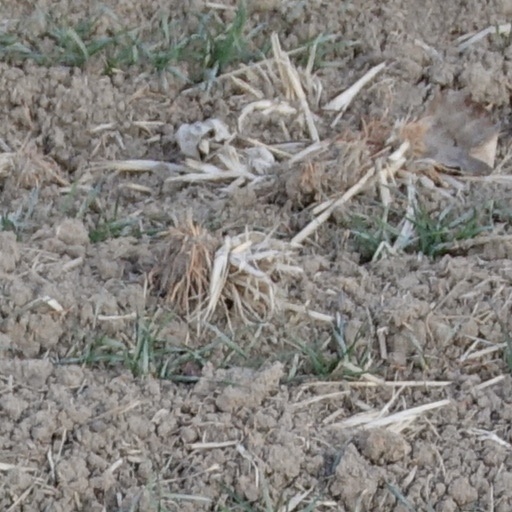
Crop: wheat